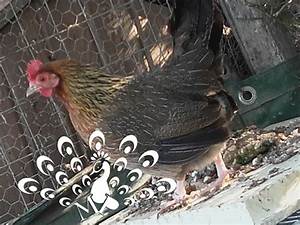
Label: chicken